The First Hundred Years

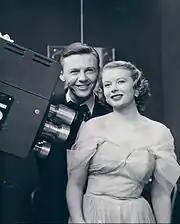
Jimmy Lydon and Olive Stacey as newlyweds Chris and Connie, 1951

The First Hundred Years was the first ongoing TV soap opera in the United States that began as a daytime serial, airing on CBS from December 4, 1950 until June 27, 1952.